Ask Ann Landers

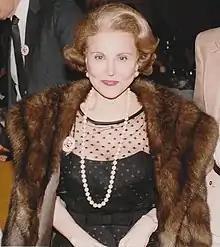
Eppie Lederer, a.k.a. Ann Landers, in Chicago, 1983

Ann Landers was a pen name created by "Chicago Sun-Times" advice columnist Ruth Crowley in 1943 and taken over by Esther Pauline "Eppie" Lederer in 1955. For 56 years, the Ask Ann Landers syndicated advice column was a regular feature in many newspapers across North America. Owing to this popularity, "Ann Landers", though fictional, is now considered a national institution and cultural icon.